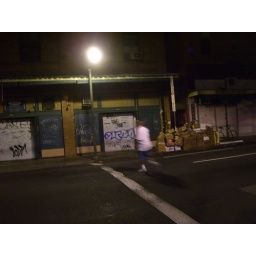
A Crazy person running across the street in Chinatown